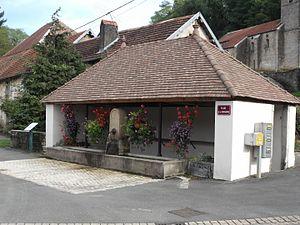
Fontaine à Rognon, Doubs, France
Rognon est une commune française située dans le département du Doubs en région Bourgogne-Franche-Comté.